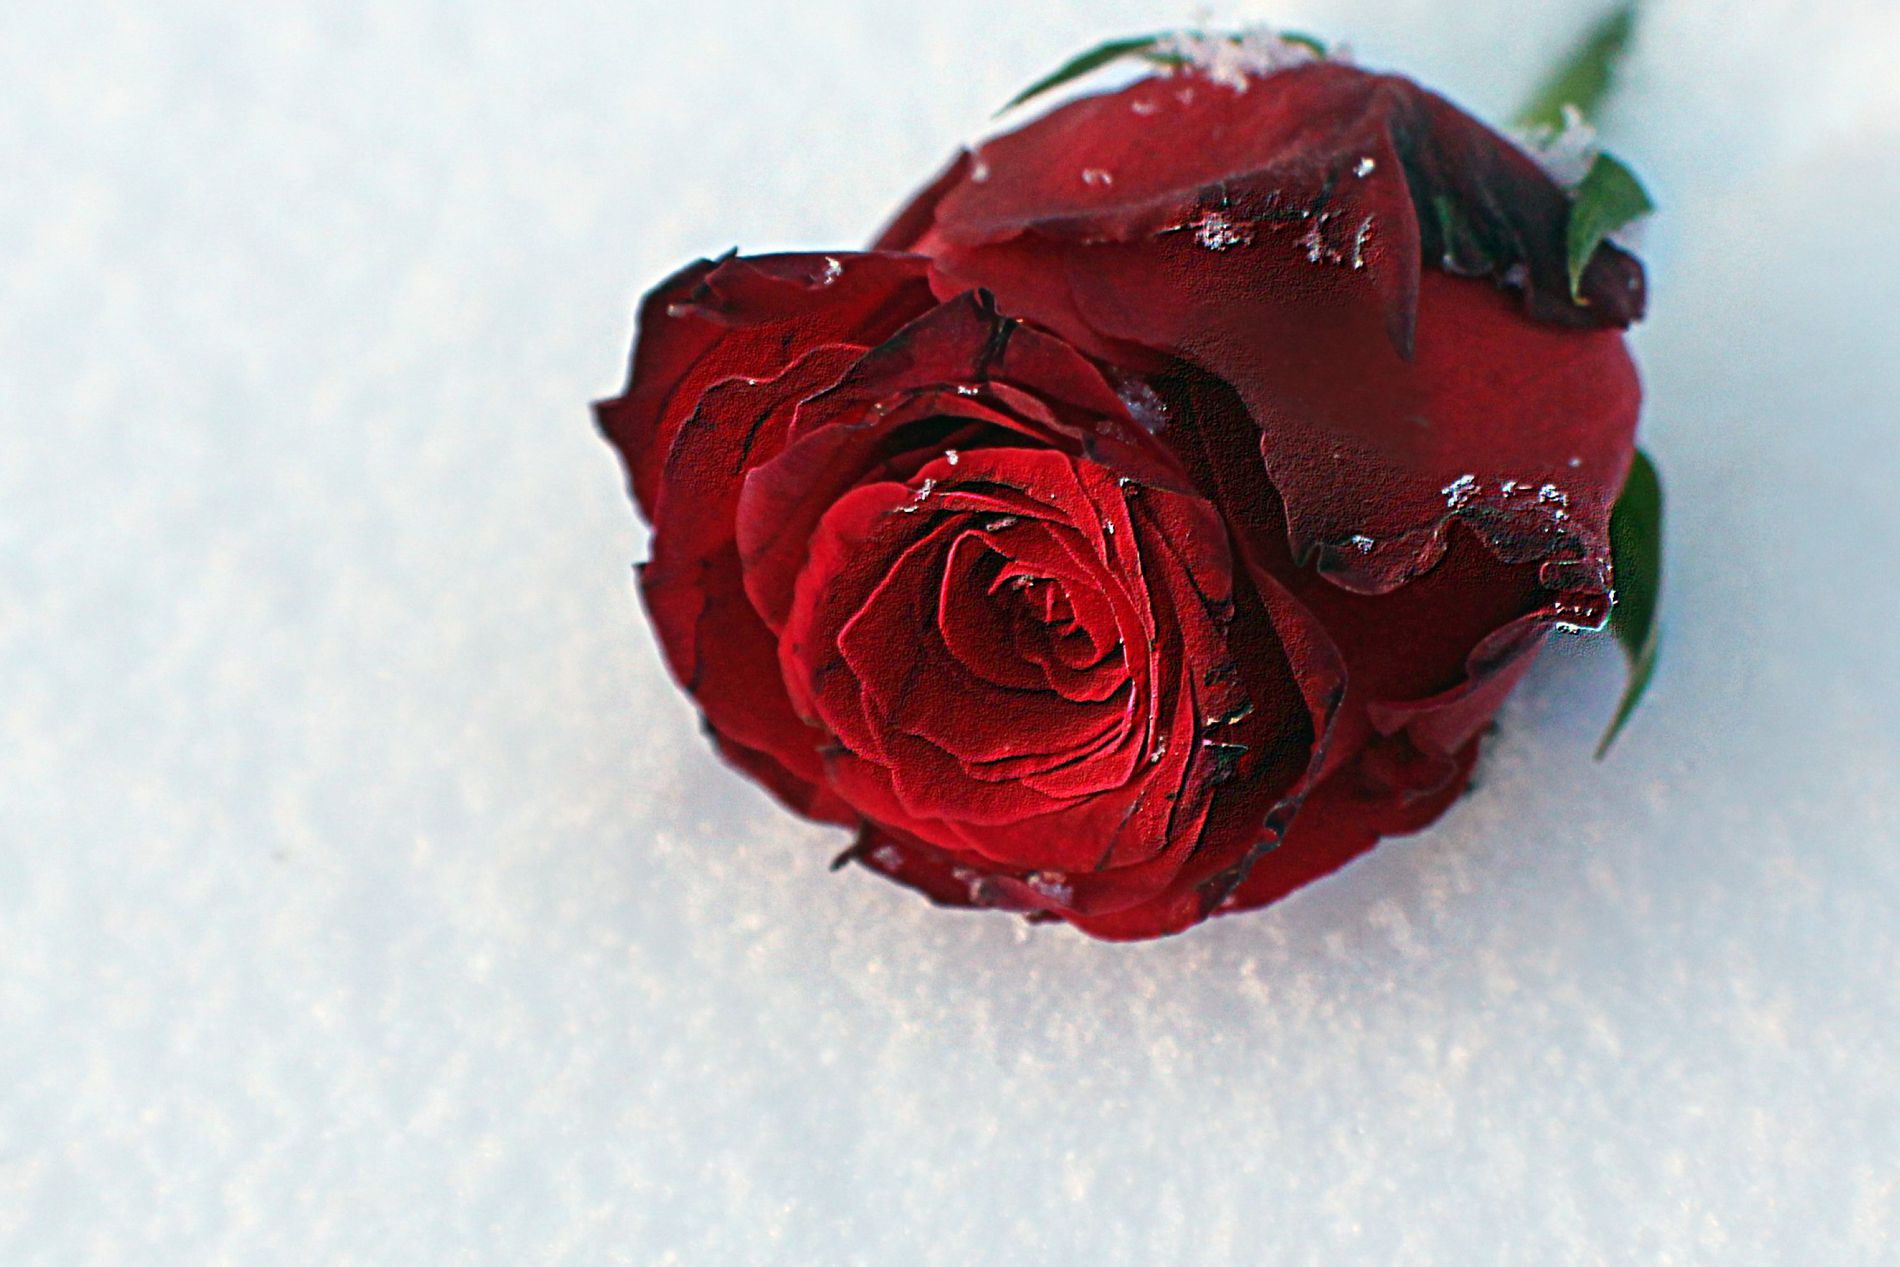
Rose on Ice
this shot features a rose on an icy ground, some ice is on the rose, while the ground is fully covered by ice.
A close up landscape of a rose taken at a higher angle tilted down towards it, shows the details of the flower and the small ice sparks on the rose, while the ground is fully covered by ice. The mood is icy and the color palette is red and white.
Labels: Flower, Plant, Rose, Petal, Iced Ground